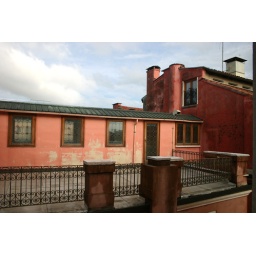
i took this out of the window in the bathroom in my hotel room in venice